Matt Eagles

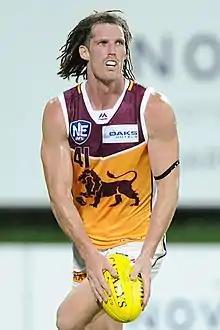
Eagles in April 2018

Matthew Eagles (born 9 February 1990) is a former professional Australian rules footballer who last played for the Brisbane Lions in the Australian Football League (AFL).